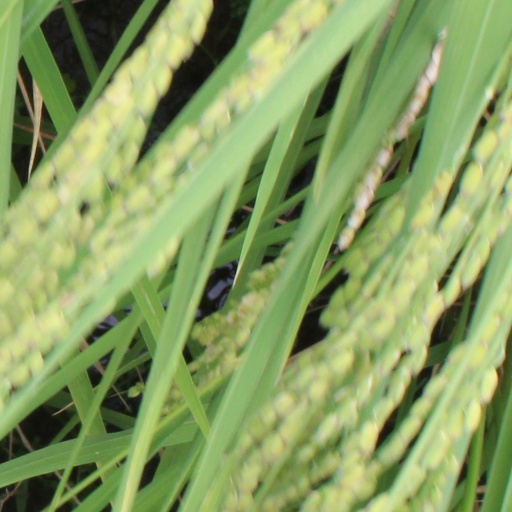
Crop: rice